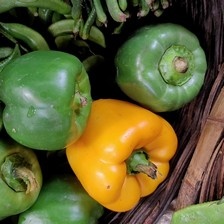
Label: capsicum